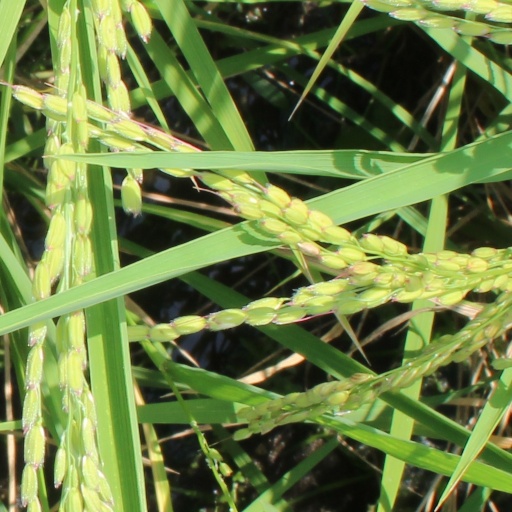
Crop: rice